Nishchay Luthra

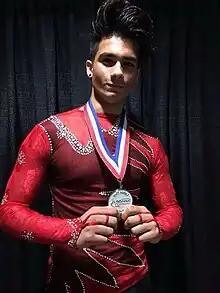
Luthra with his silver medal at Labour Day Competition 2016 – Florida

Nishchay Luthra (born 9 March 1999) is an Indian figure skater. He has competed in men's singles and pairs. He has won four international medals for India and was a 9-time Indian national gold medalist.